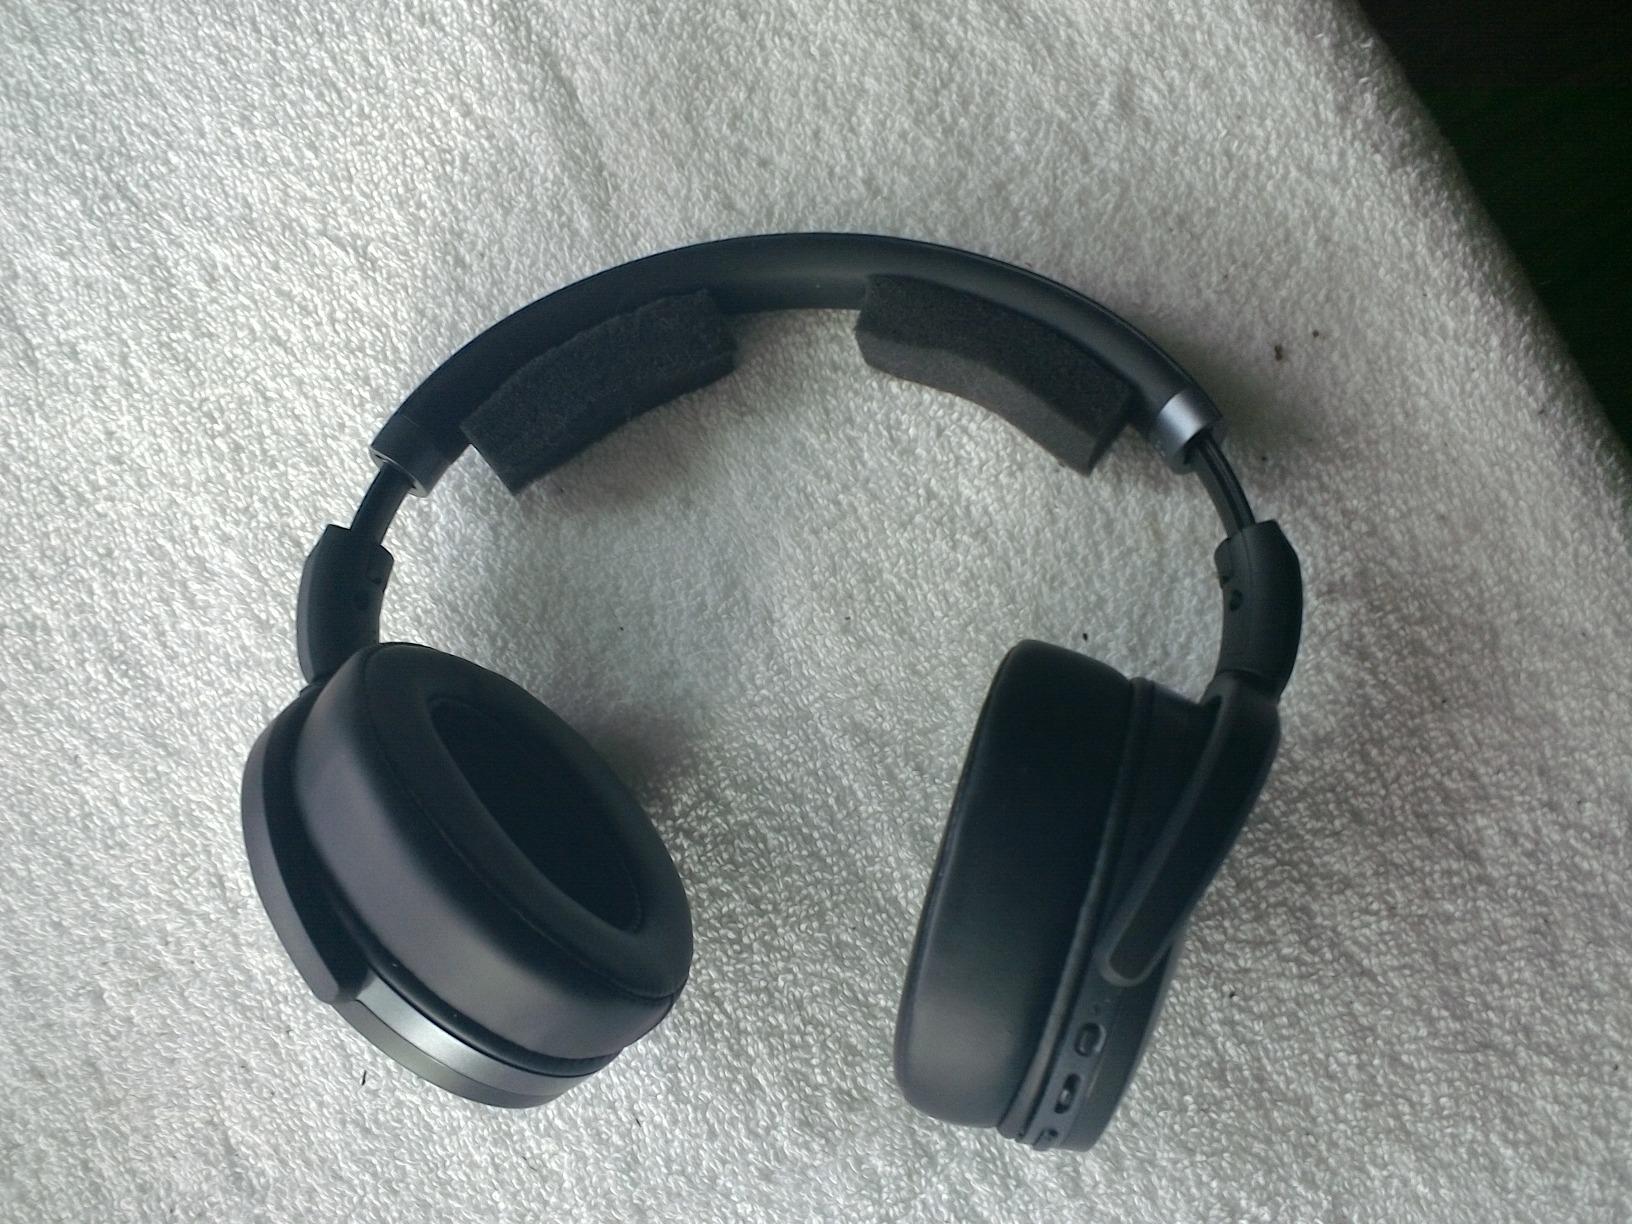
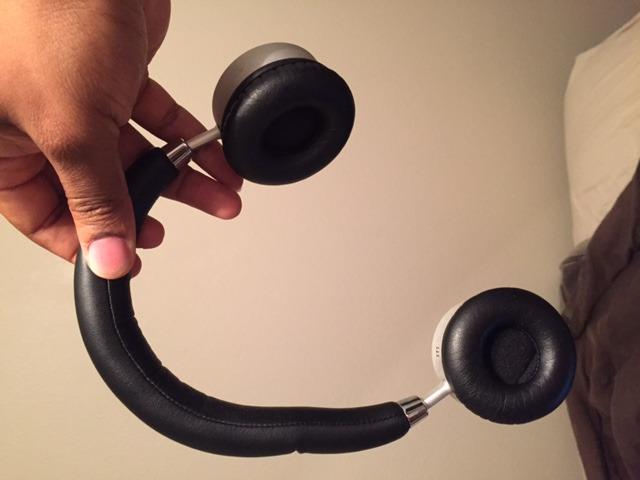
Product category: headphones
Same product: no